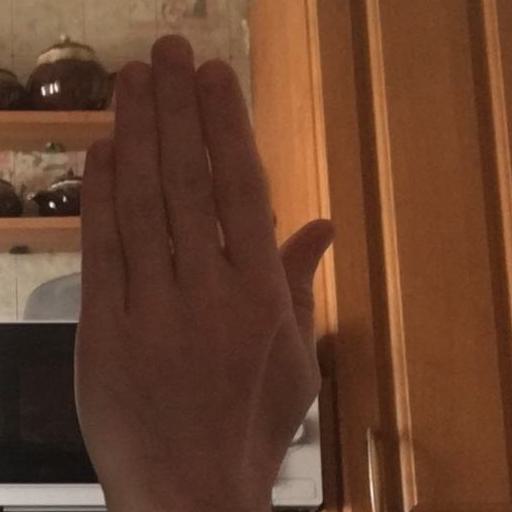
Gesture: stop_inverted